PZL TS-11 Iskra

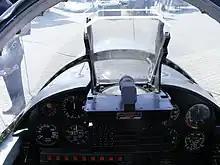
HUD mounted in PZL TS-11F Iskra (MSPO 2008).

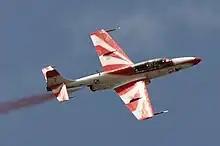
TS-11 Iskra MR of Biało-Czerwone Iskry aerobatic team

During 1964, the TS-11 prototype broke four separate world records in its class, including a speed record, having been recorded as having attained a top speed of 839 km/h (524 mph) during one flight. From 1969 onwards, various TS-11s have been used by the Polish Air Force's aerobatics display team, which was initially called "Rombik" and is currently named "Biało-Czerwone Iskry" (Translates to English as "White-and-Red Sparks"). Unusually for an Eastern European aircraft of the era, the TS-11 never received a NATO reporting name (for jet trainers, a two-syllable word starting with letter M) for the type.